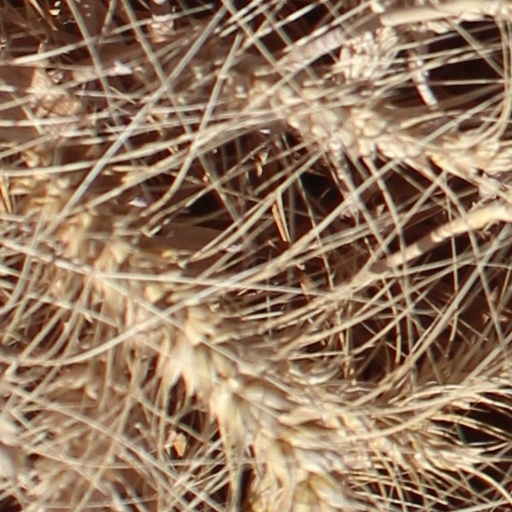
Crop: wheat